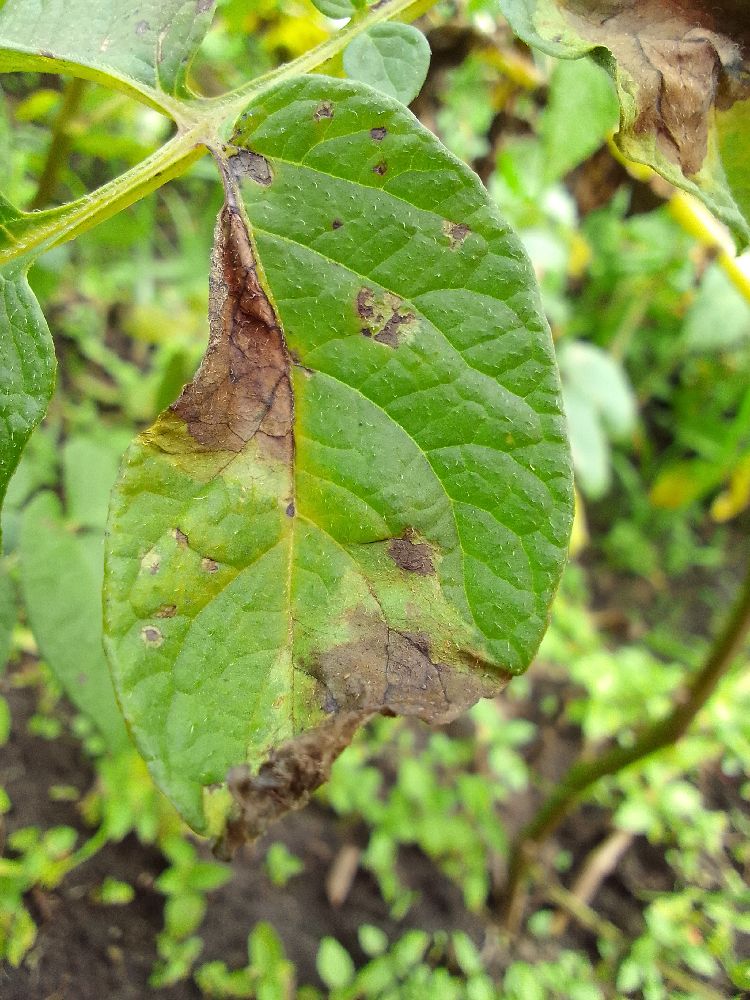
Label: Late blight